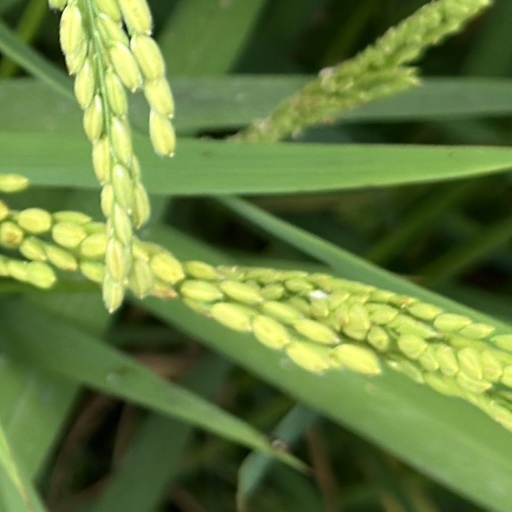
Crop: rice